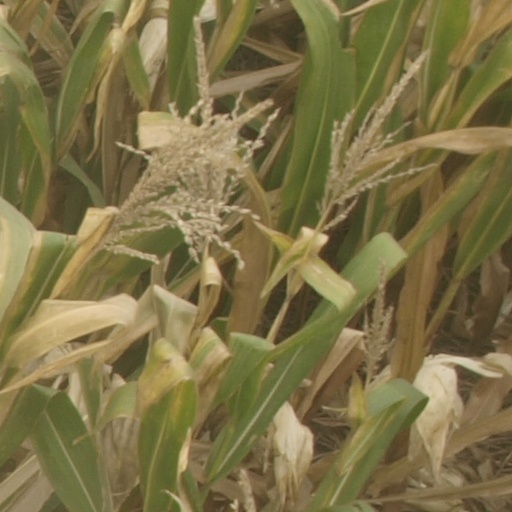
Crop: maize; corn